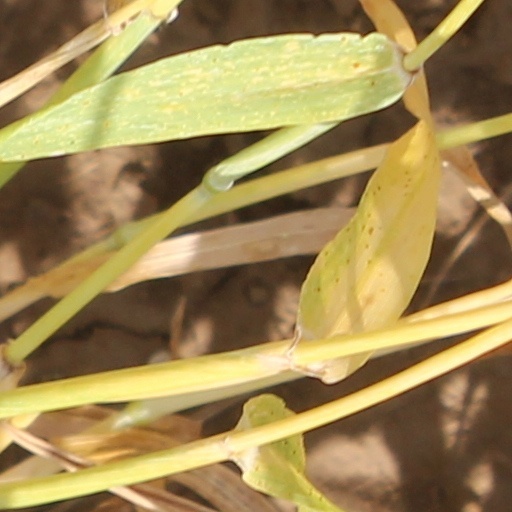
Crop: wheat